Presidential Issue

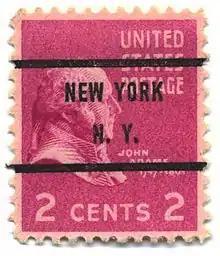

The issued stamps conform to Rawlinson's prize-winning design, with, as already noted, some modifications in bordering on higher denominations; these, however, are unobtrusive enough so that an impression of overall uniformity is preserved. Values from cent through 50 cents were printed in sheets on a rotary press and perforated 11 x 10, while the two-colored 1, 2 and 5 dollar stamps required flat-plate printing and were perforated 11 on all sides. Beyond honoring the presidents, the series, in effect, cunningly encoded the historical position of each in a visual mnemonic: for the first 22 presidents appear on the single cent values in the order of their accession, with George Washington, the first president, on the 1¢, James Knox Polk, the eleventh president, on the 11¢ and Grover Cleveland, the twenty-second president, on the 22¢ stamp. Cleveland's two non-consecutive presidencies disrupt the series, as he stood as both the twenty-second and twenty-fourth president. In strict order, a twenty-four cent stamp should have been excluded from the Prexies—but to eliminate this denomination, which had many postal applications, while including the useless twenty-three cent value would have been perverse. Thus, the twenty-third president, Benjamin Harrison, appears on the 24¢ stamp, and president number twenty-five, William McKinley restores the alignment on the 25¢ denomination. The higher values thereafter part company with the numerical list of presidencies, beginning with Theodore Roosevelt (number twenty-six) on the 30¢ denomination. Of the 29 presidents in the series, 12 had never before appeared on a United States postage stamp; and the Prexies also presented four denominations not found on any previous U. S. stamps: 18¢, 19¢, 21¢ and 22¢. These and some other values had been included solely for the educational purpose of placing the presidents in proper numerical order: they did not correspond to any current postal rate. As aforesaid, the non-presidential images of Benjamin Franklin, Martha Washington and the White House were used, respectively, on the ¢, ¢ and ¢ values. Apparently, it was not originally planned to match the presidents with their numerical positions, for James Monroe was initially announced as the subject of the ¢ stamp.